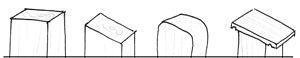
schémas représentant le haut d'un potelet en bois à l'extérieur. De gauche à droite, de plus en plus durable car de mieux en mieux protégé de l'eau. En 1 l'eau stagne sur la surface et y pénètre facilement, d'où dégradation rapide. En 2 l'eau coule mais pénètre encore. En 3 la surface arrondie empêche les blessures et donc les trous où l'eau s'infiltre. En 4, une planche présente ses fibres ""couchées"" à l'au qui n'y pénètre pas. Remarquez aussi le casse-goute sur le dernier dessin. Dessiné par utilisateur:vahugeet mis dans le domaine public"
Le bois peut être utilisé comme matériau de construction.